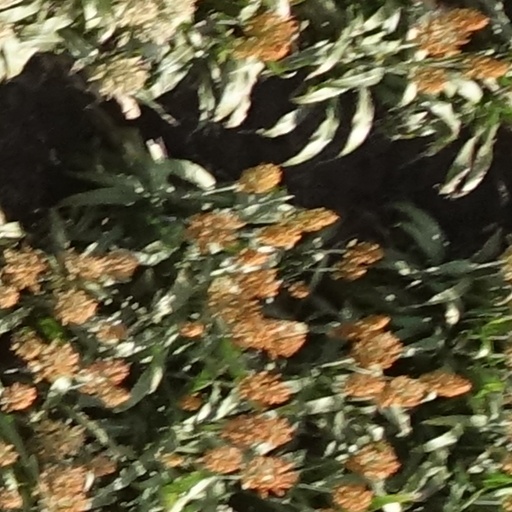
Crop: sorghum